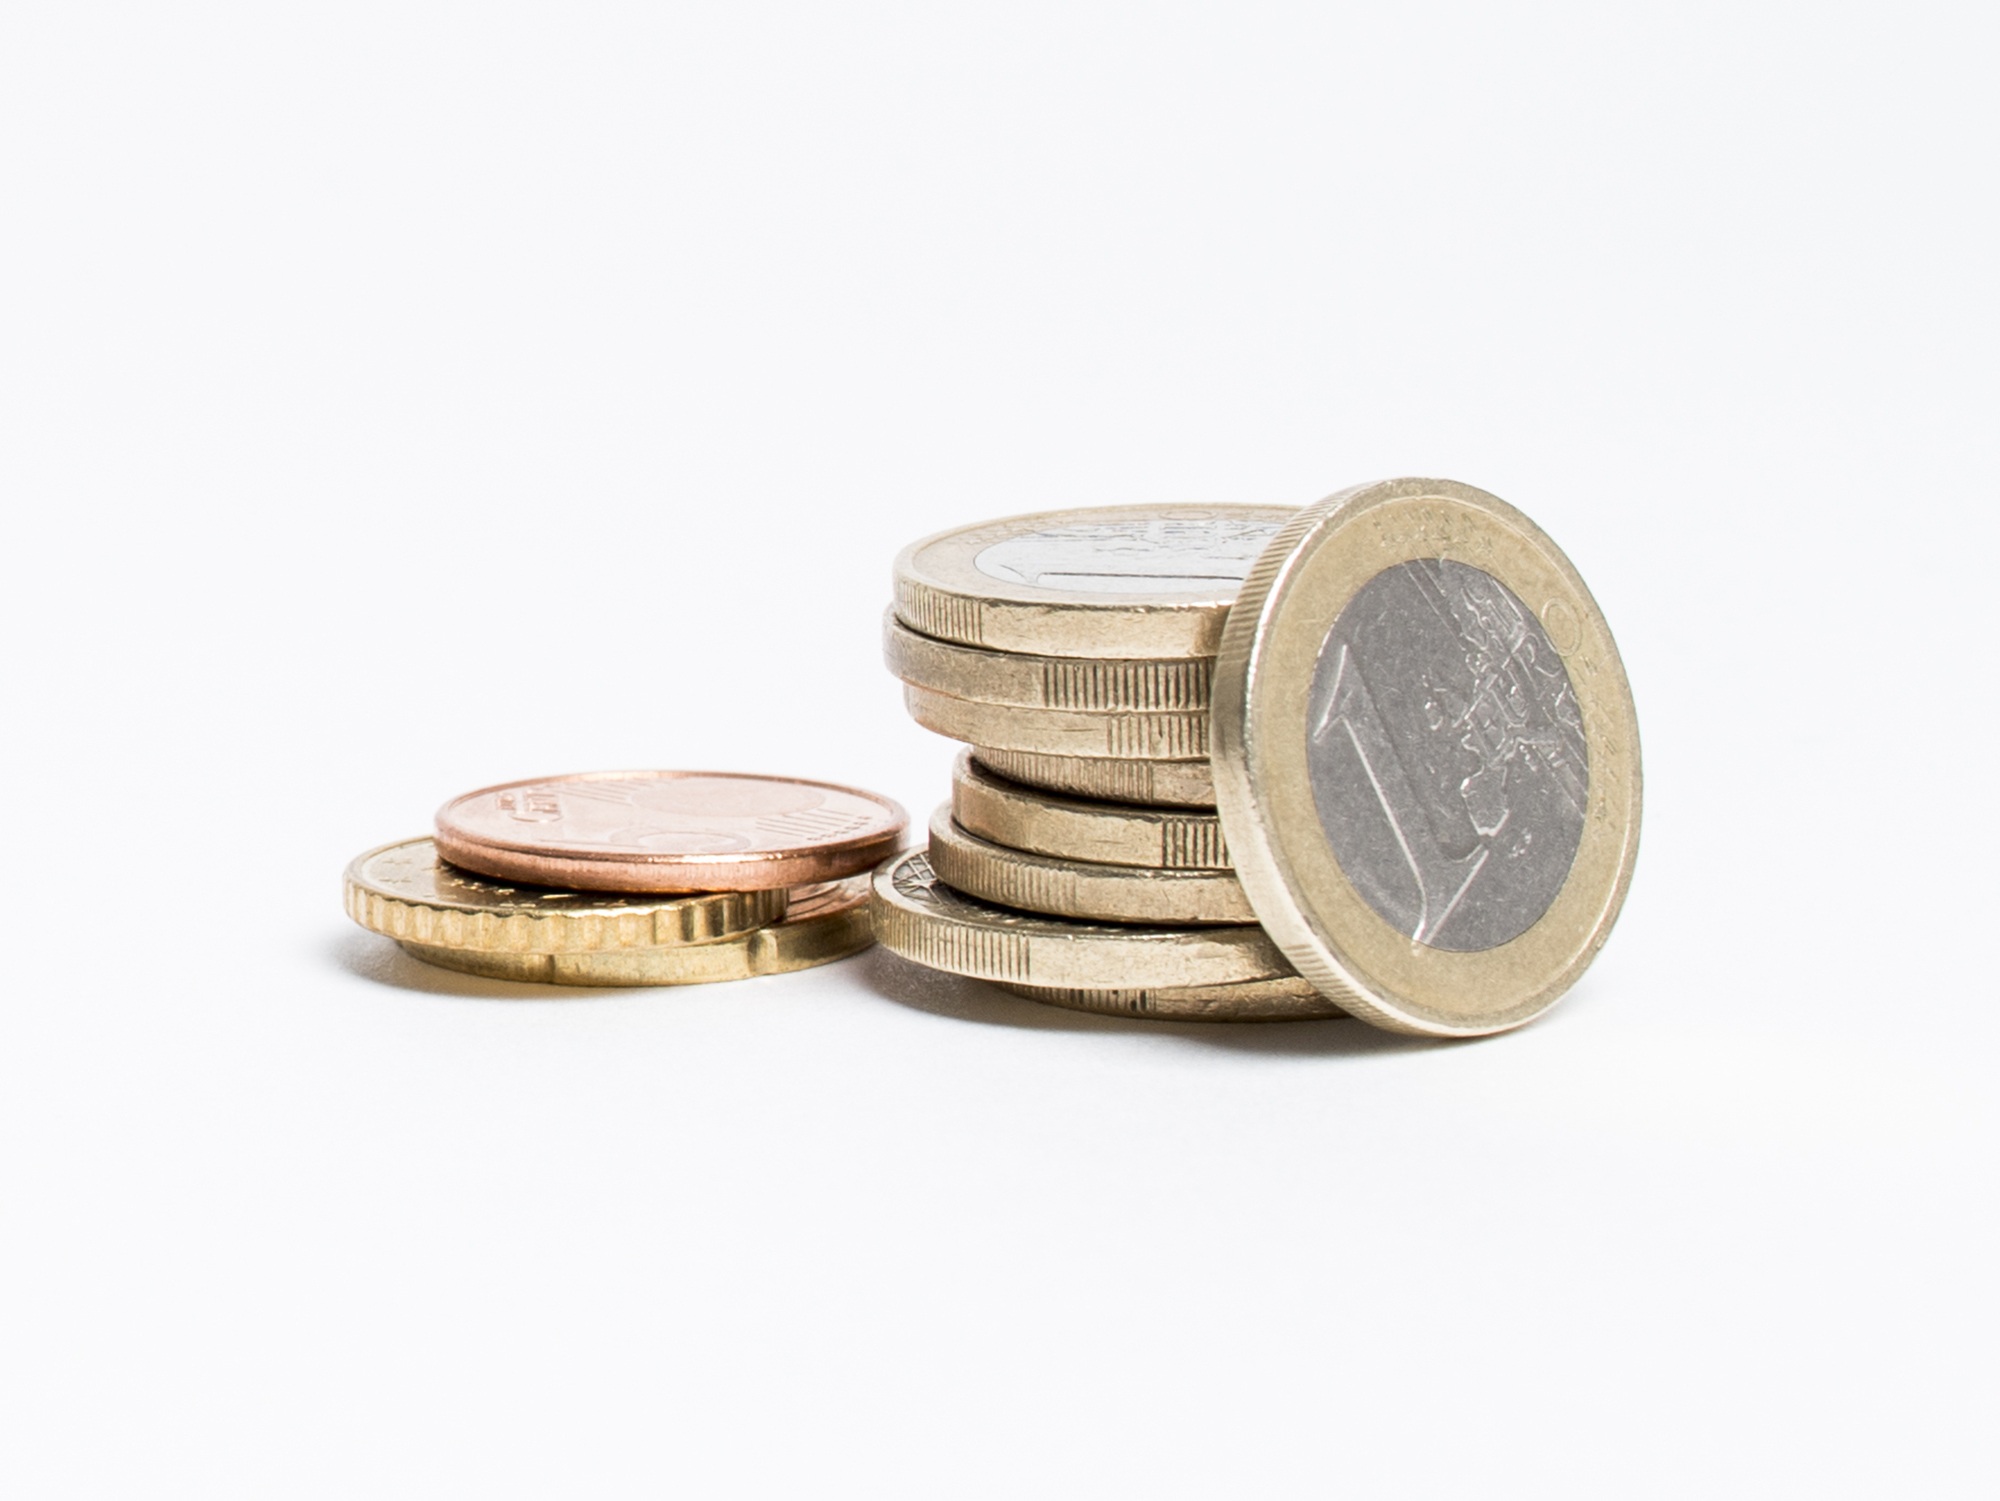
money, cash, bank, brass, currency, euro, coin, banking, economy, success, exchange, salary, paying